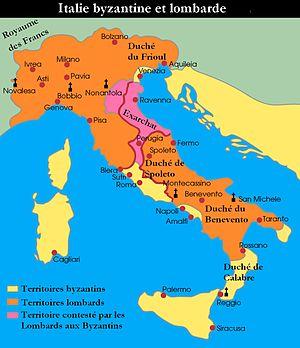
Italie au cours de la période byzantine et lombarde
La liste des ducs et marquis de Frioul réunit les souverains qui ont regné sur le duché du Frioul au sein du royaume lombard fondé en 568 puis, après la conquête par Charlemagne en 774, de la marche du Frioul sous la domination des royaumes francs. Au travers des différentes constructions politiques, territoriales et dynastiques qui se succédèrent, ces titres sont portés par divers nobles et souverains de diverses nationalités, en relation avec le Frioul, dont :
L'histoire de l'Ombrie concerne les faits historiques relatifs à l'Ombrie, région de l'Italie centrale.
Le duché du Frioul fut un des États institués par les Lombards en Italie au haut Moyen Âge. Fondé en 568 sous le dux Gisulf Iᵉʳ, neveu du roi Alboïn, il s'étendait sur la région actuelle de Frioul, nommée d'après la résidence ducale à Forum Iulii. Le duché faisait une partie intégrante de la Lombardie majeure ; les ducs Ratchis et Aistolf portent même le titre de roi des Lombards. Après que le royaume fut conquis par Charlemagne et le dernier duc Rotgaud a été vaincu en 776, le Frioul est devenu une marche de l'Empire carolingien appartenant aux possessions du roi Pépin d'Italie.
Évrard de Frioul ou saint Évrard, né vers 805-810 et mort autour de 866-69 est un personnage militaire, culturel et politique très important de l'empire carolingien. Il fut nommé duc de Frioul et marquis de Trévise par l'empereur Lothaire et sera sacré saint après sa mort. Les historiens lui donnent différents titres : marquis de Frioul, duc de Frioul, saint Évrard ou simplement Évrard de Frioul. Il est le fondateur de l'abbaye Saint-Calixte à Cysoing. Il serait le fils d'Unroch, comte de Ternois, issu de la famille des Unrochides et signataire du testament du roi Charlemagne et d'Ingeltrude de Paris, fille de Bègue, comte de Paris. Cependant, certaines sources remettent en question la parenté du marquis de Frioul. Il serait marié à Gisèle, fille de Louis le Pieux, avec qui il a dix enfants.